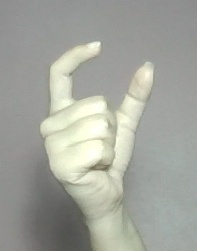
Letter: nun